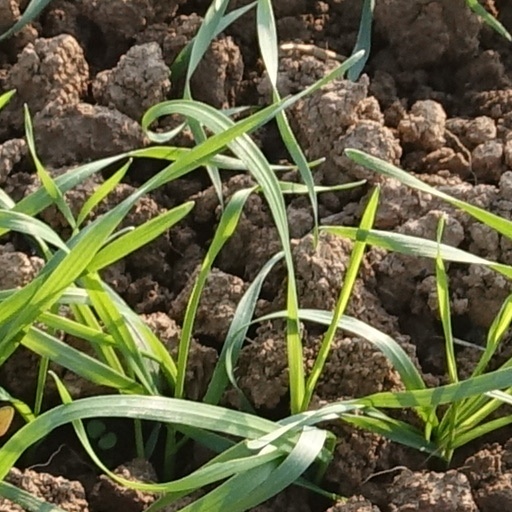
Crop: wheat